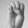
ASL letter: E